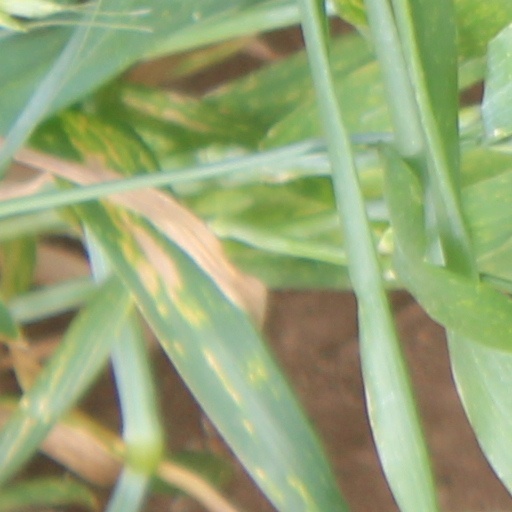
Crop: wheat